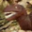
Label: dinosaur